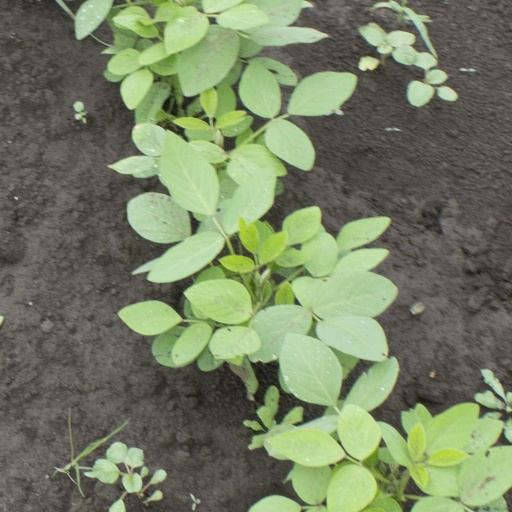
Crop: soybean